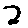
Label: 2